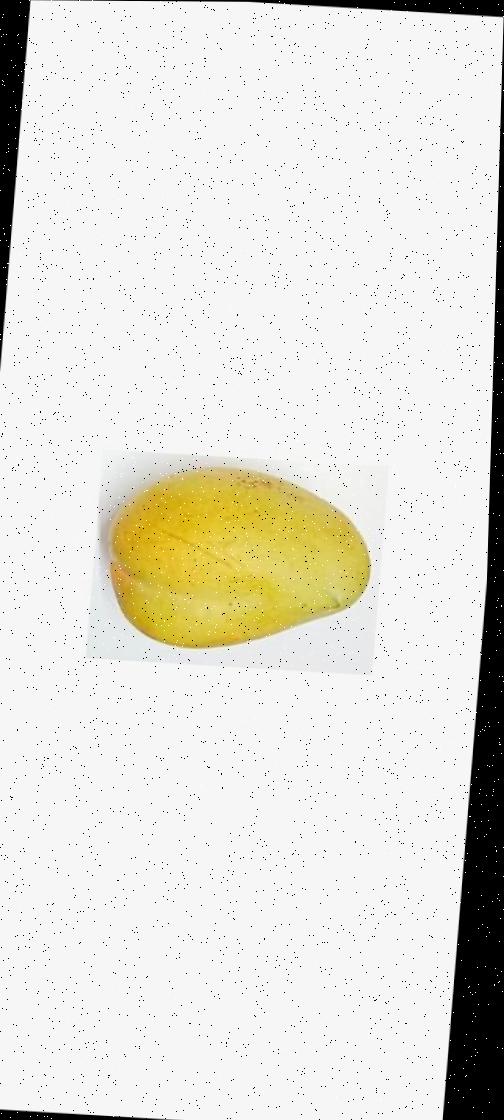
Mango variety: Bari-11